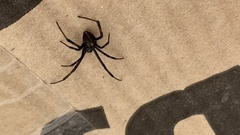
Species: Lactrodectus_hesperus